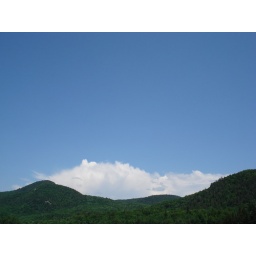
The only cloud in the sky that day was hugging the mountain ridge ...